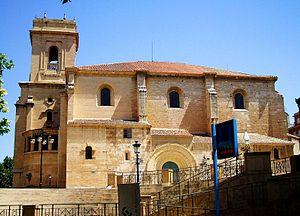
La cathédrale Saint Jean-Baptiste est une cathédrale catholique située dans la ville d'Albacete, dans la communauté autonome de Castille-La Manche, en Espagne. Elle est le siège du diocèse d'Albacete.